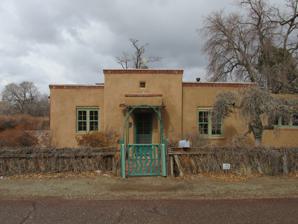
Building: Gustave Baumann House
Country: United States of America
Year built: 1923
United States historic place Jane and Gustave Baumann House and Studio U.S. National Register of Historic Places Location 409 Camino de Las Animas, Santa Fe, New Mexico Coordinates 35°40′39″N 105°56′13″W / 35.67750°N 105.93694°W / 35.67750; -105.93694 Area 0.1 acres (0.040 ha) Built 1923 Architect T. Charles Gaastra Architectural style Late 19th And 20th Century Revivals, Eclectic NRHP reference No. 12000875 Added to NRHP October 10, 2012 The Gustave Baumann House , at 409 Camino de Las Animas in Santa Fe, New Mexico , was built in 1923.  It was listed on the National Register of Historic Places in 2012 as the Jane and Gustave Baumann House and Studio .  The listing included two contributing buildings , a contributing structure , and a contributing object . It was the home of artist Gustave Baumann .  It is built of adobe .  "The house was designed by Baumann and translated into formal plans by architect Charles Gaastra . It was built around a windowless interior room which had steel doors and served as a fireproof storage room for wood blocks, prints, and valuable papers." See also Acequia Madre House References